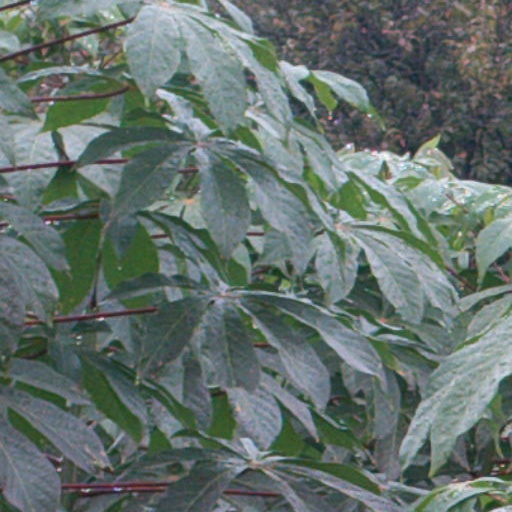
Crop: cassava